Tintern Abbey

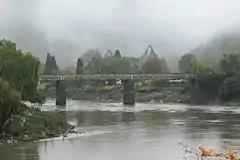
Railway bridge carrying the WVR branch-line to the wireworks

Following the Abbey's dissolution, the adjacent area became industrialised with the setting-up of the first wireworks by the Company of Mineral and Battery Works in 1568 and the later expansion of factories and furnaces up the Angidy valley. Charcoal was made in the woods to feed these operations and, in addition, the hillside above was quarried for the making of lime at a kiln in constant operation for some two centuries. The Abbey site was in consequence subject to a degree of pollution and the ruins themselves were inhabited by the local workers. J.T.Barber, for example, remarked on "passing the works of an iron foundry and a train of miserable cottages engrafted on the offices of the Abbey" on his approach.